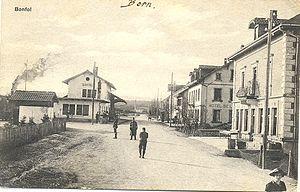
La gare du village de Bonfol dans le canton du Jura en Suisse vers 1910. Carte postale ancienne
Bonfol est une commune suisse du canton du Jura, située dans le district de Porrentruy.
La ligne de Porrentruy à Bonfol est une ligne de chemin de fer en suisse. Cette infrastructure, électrifiée, à voie unique et écartement normal, est longue de 11 km situés en Ajoie dans le canton du Jura.